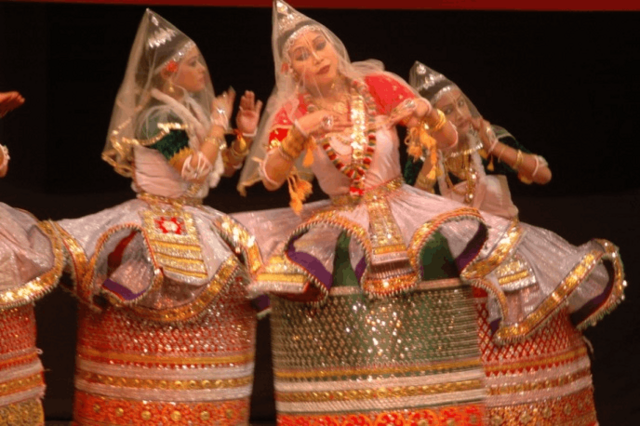
Dance form: manipuri